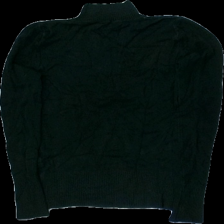
View: back
Type: Top
Category: Ladies
Brand: Not in the list
Colors: Black
Material: 60% viskos 40% nylon
Pattern: Other
Cut: Turtle neck
Season: All
Stains: Major
Holes: Major
Damage: smutsigt och luddigt
Damage location: top center
Damage 2: hål på ärm och nopprigt
Damage 2 location: middle right
Damage 3: nopprigt
Damage 3 location: middle center
Price range: <50
Recommended usage: Energy recovery
Description: långärmad tröja med ribbad krage, ändslut och ärmslut
Comment: märke och storlek saknas